Bar, Ukraine

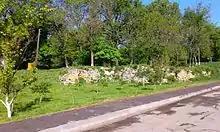
Remnants of the Bar Fortress, designed by Guillaume Levasseur de Beauplan

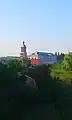
View of St. Pokrovsky Monastery's bell tower, as seen from the fortress

The town has a historic site centered around the Bar Fortress, originally built in 1537 and later re-designed by Guillaume Le Vasseur de Beauplan. The fortress currently stands in ruins. The fortress was built on the Riv River, and the historic site is now surrounded by historic religious buildings, including cathedrals. The site also includes trails surrounded by trees.